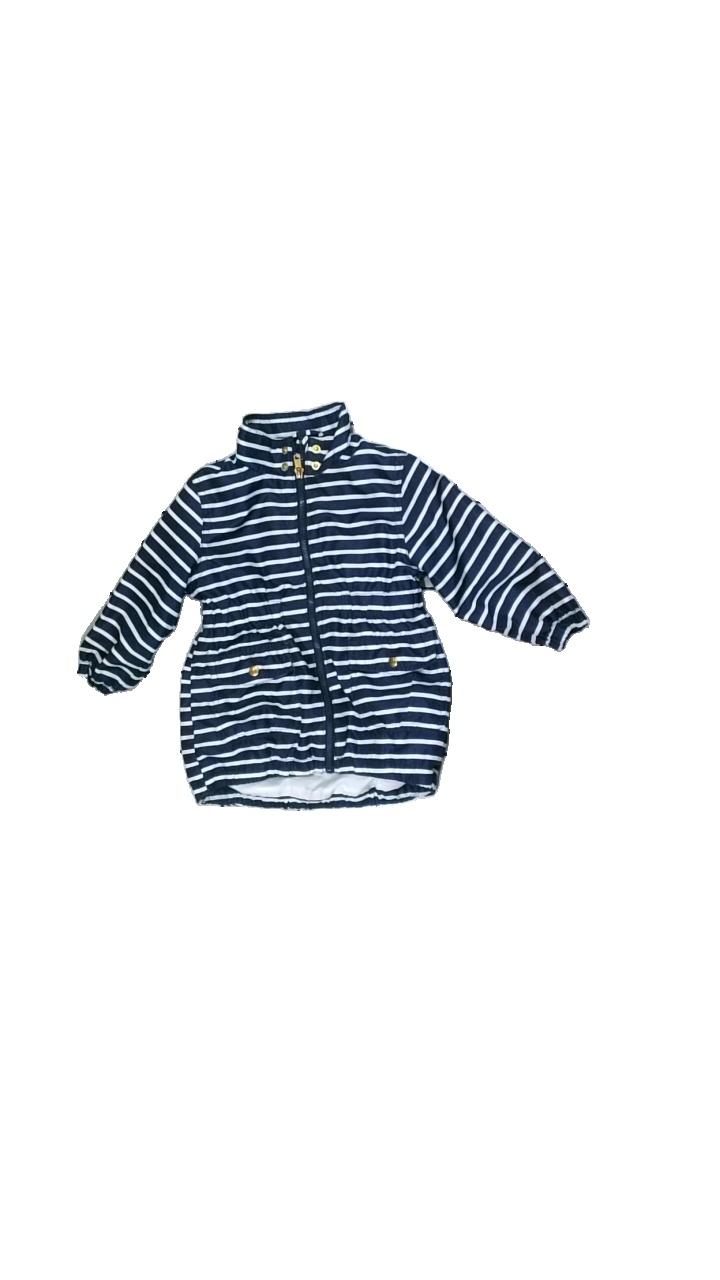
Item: Rain Jacket (Children)
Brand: Logg (h&m)
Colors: Blue, White
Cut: Regular
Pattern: Striped
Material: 100% polyester
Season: Autumn
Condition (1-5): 2
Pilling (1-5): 5
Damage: several pulled  threads
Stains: Minor
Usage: Export
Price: <50